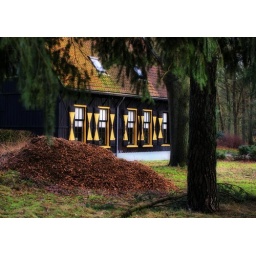
Living in the forest, just a house I passed when walking through the forrest